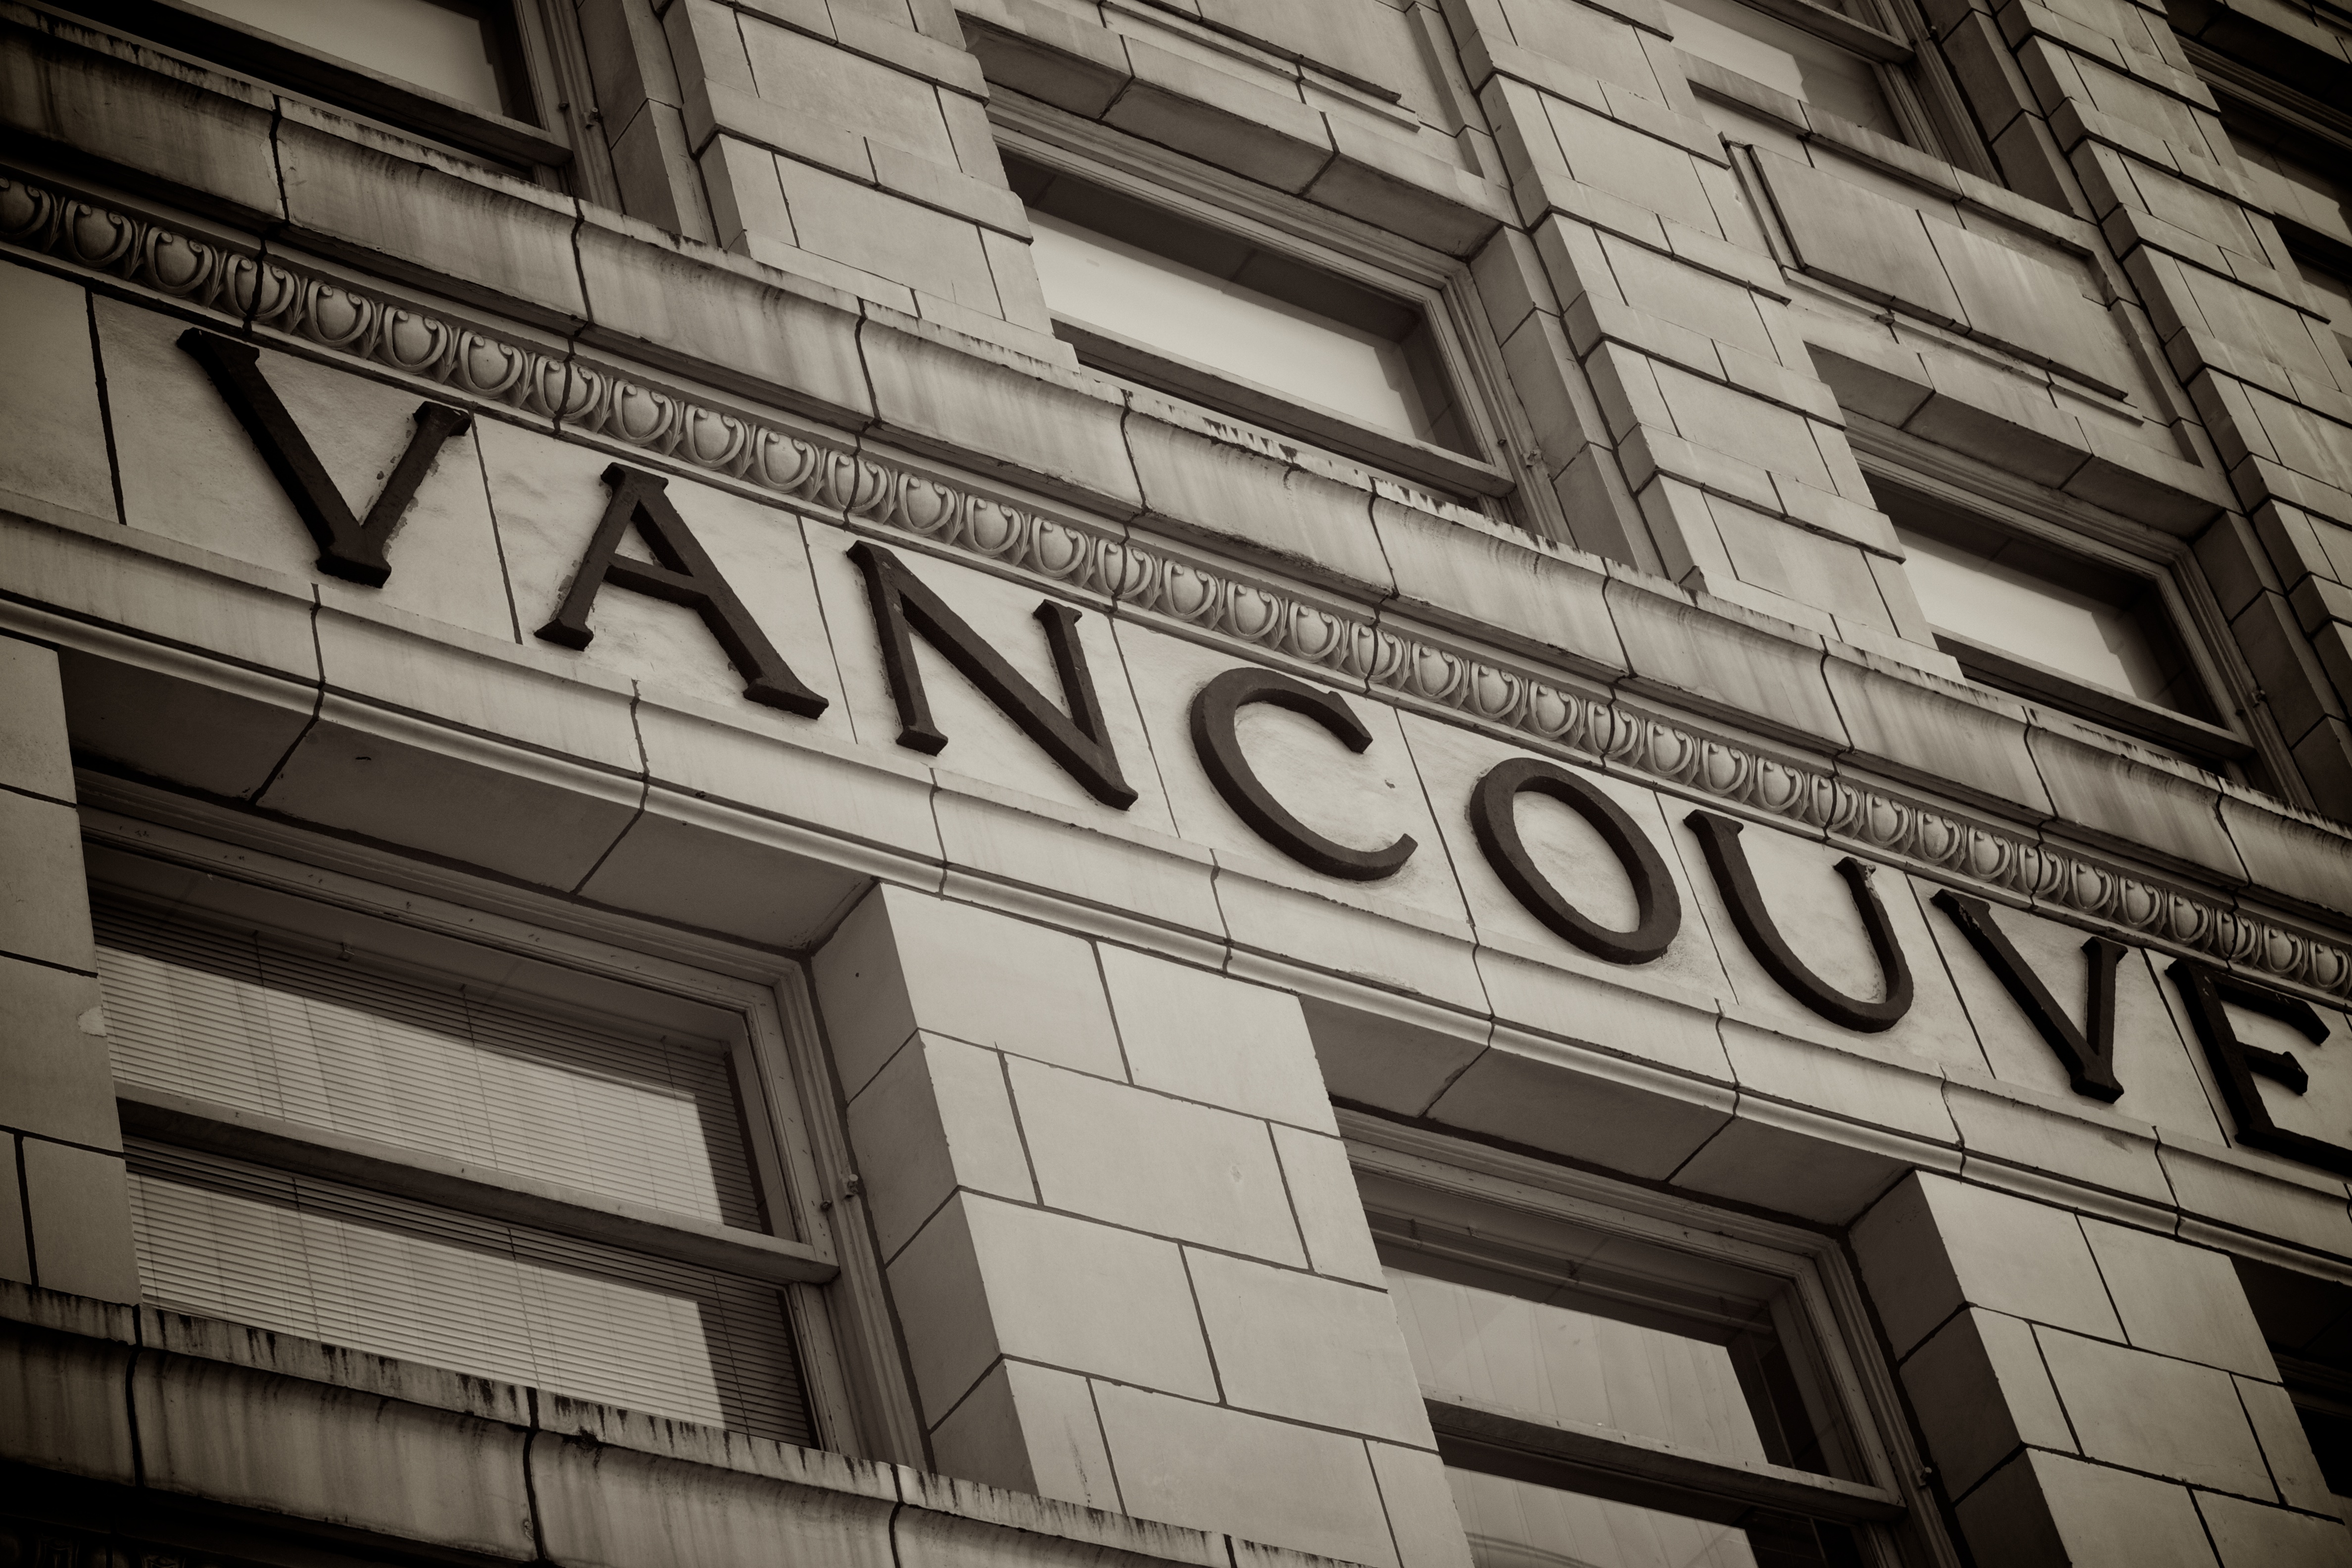
architecture, street, downtown, facade, monochrome, shape, dailycreate, tdc153, urban area